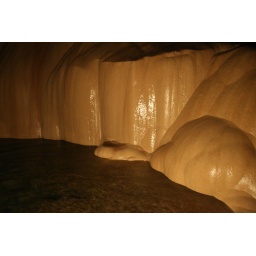
Unusual rock formations rise from a pool of clear water in Sumaging Cave in Sagada - Luzon, the Philippines.